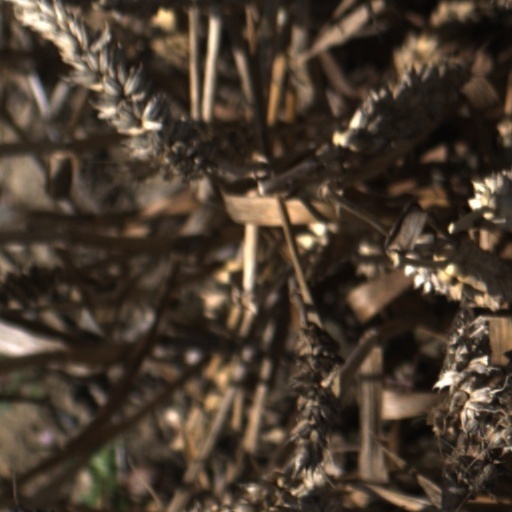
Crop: wheat